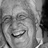
Emotion: happy